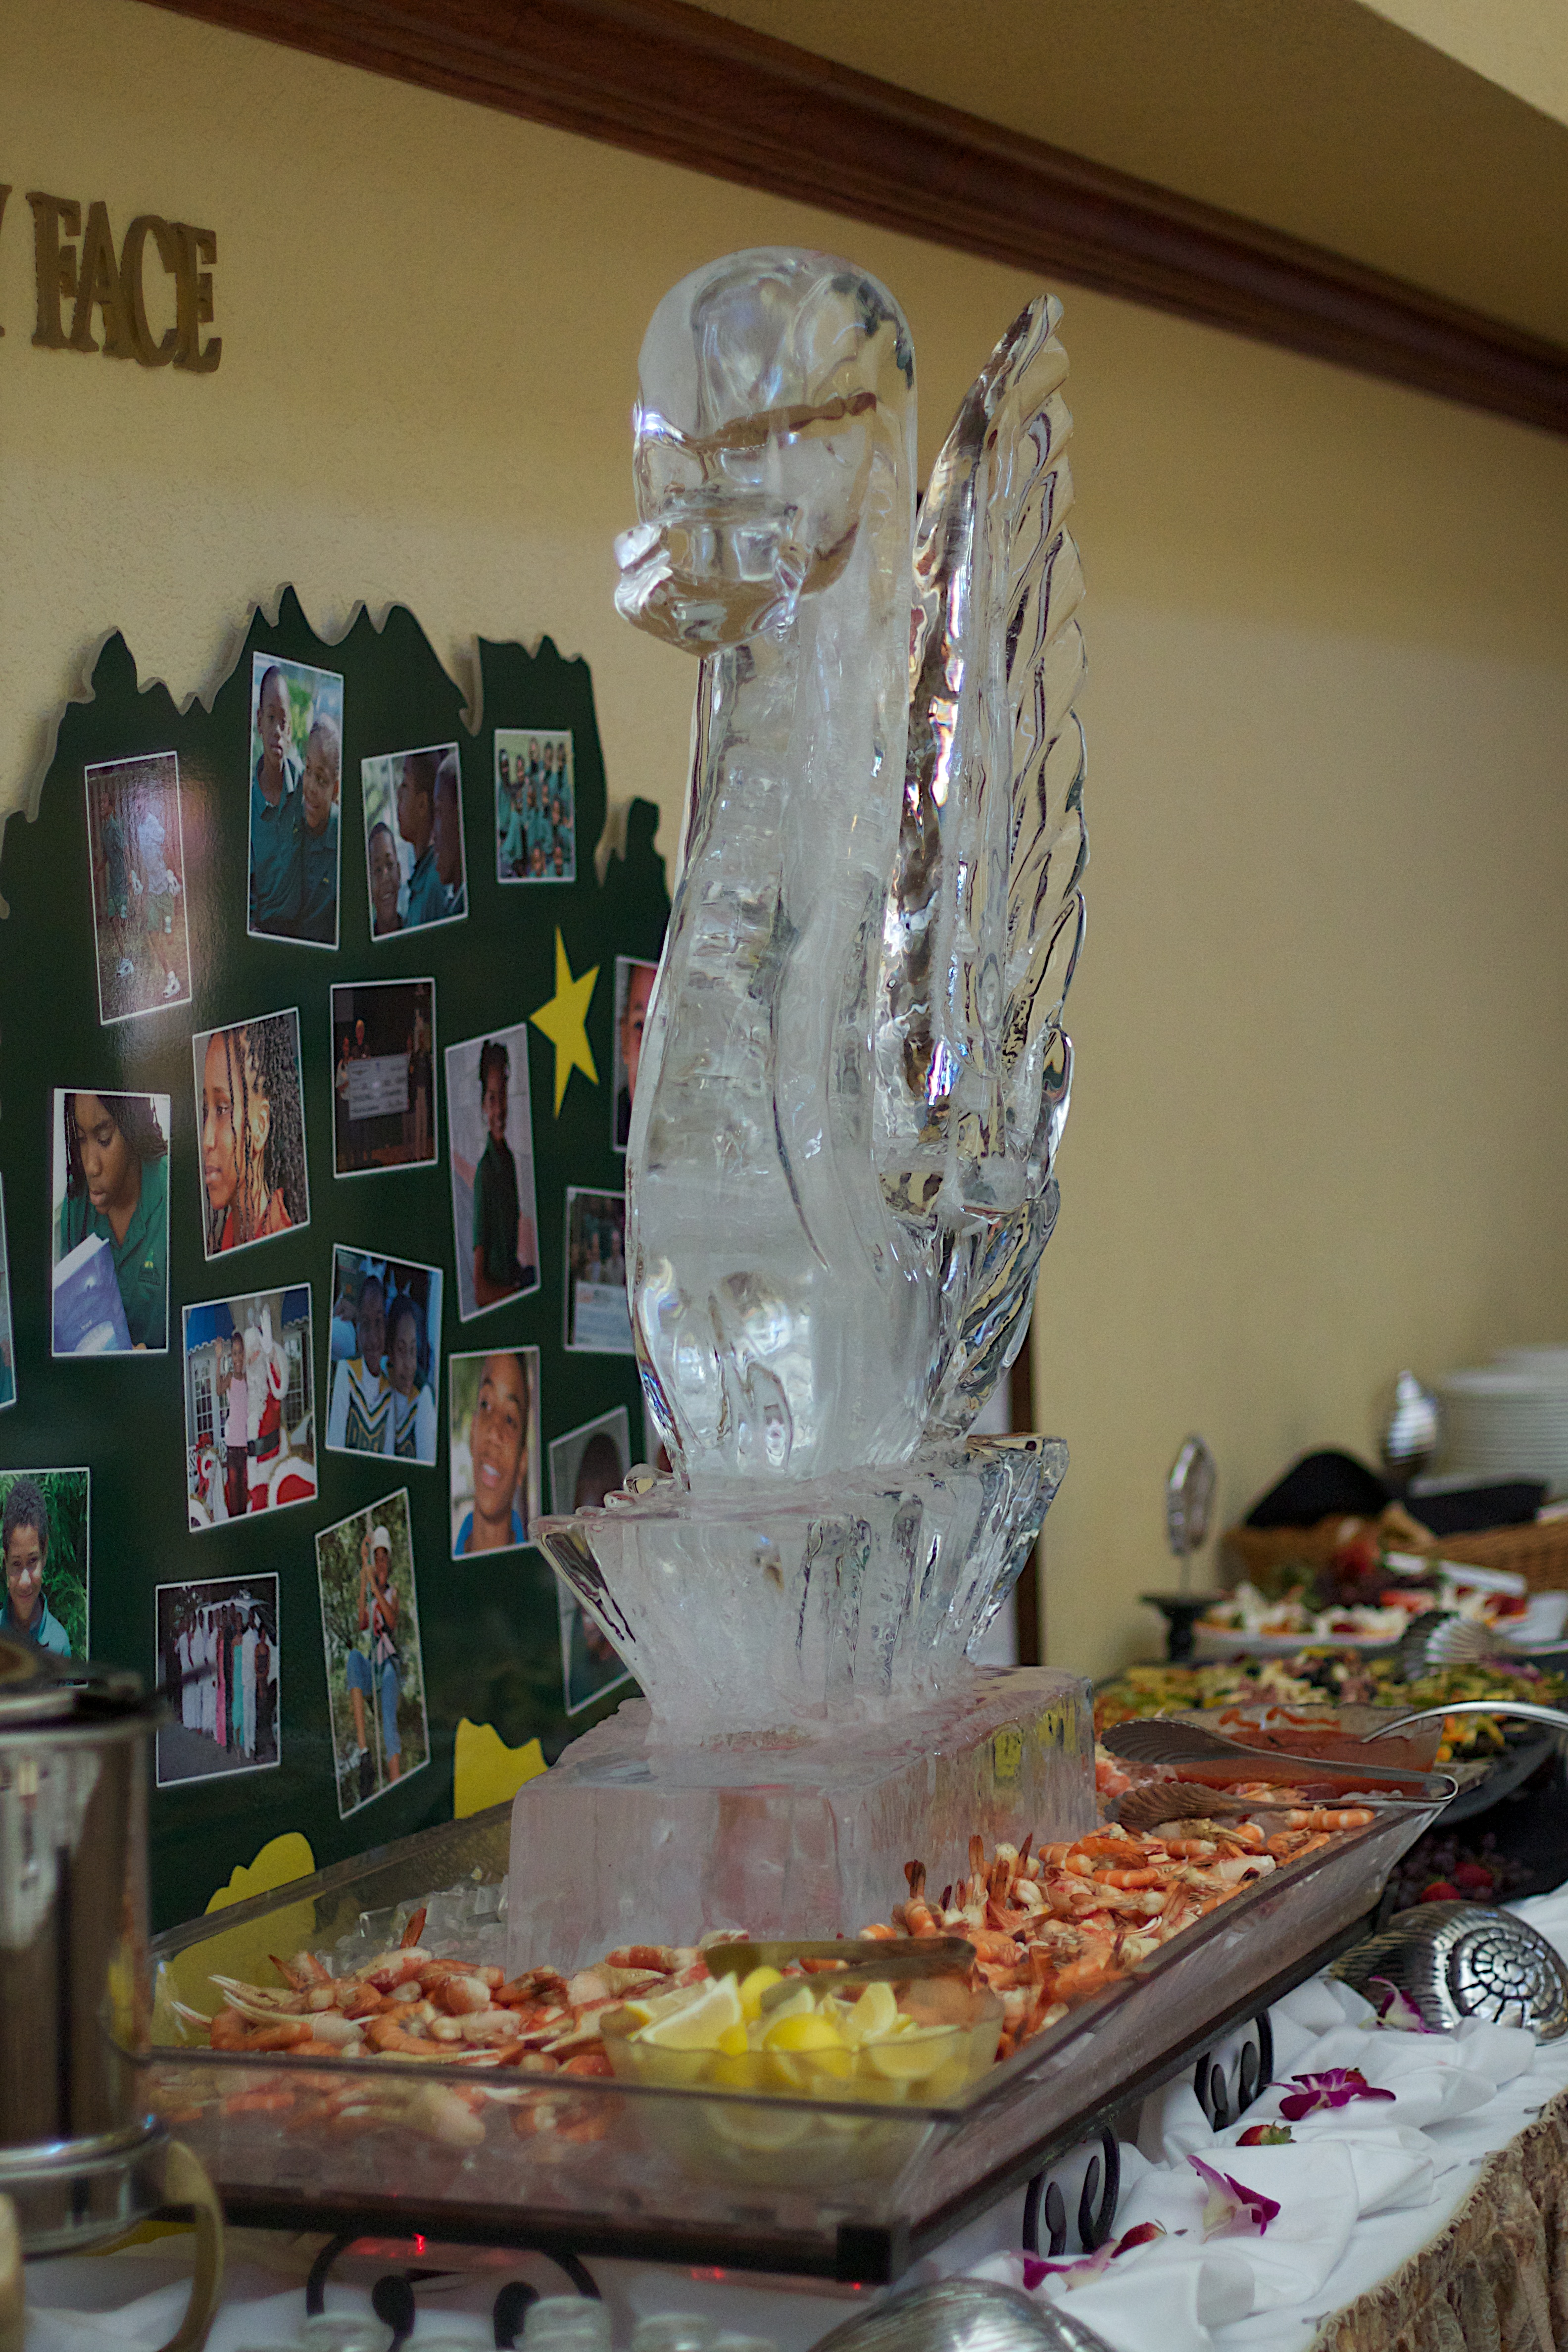
meal, art, carving